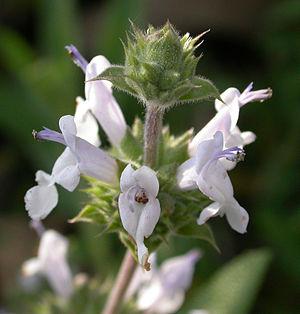
Salvia mellifera est une plante de la famille des Lamiaceae, originaire de Californie, dans le sud-ouest des États-Unis.